Spiritual Milk for Boston Babes

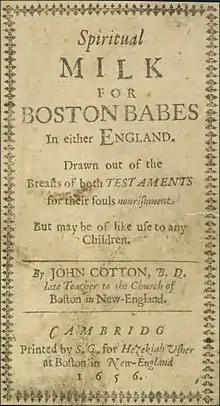
Cover page of 1656 edition, printed in America

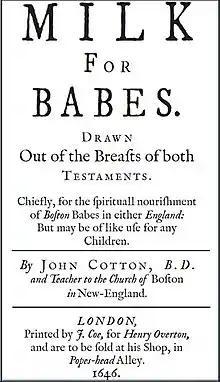
Cover page of 1646 edition, printed in London

Cotton's catechism was originally printed in London during 1646. The New England full version of the work was introduced in 1656, printed by Samuel Green of Cambridge, Massachusetts for the bookseller Hezekiah Usher. This version was an octavo booklet.